Natural environment

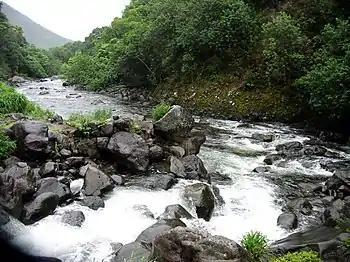
Rocky stream in the U.S. state of Hawaii

The water in a river is usually in a channel, made up of a stream bed between banks. In larger rivers there is often also a wider floodplain shaped by waters over-topping the channel. Flood plains may be very wide in relation to the size of the river channel. Rivers are a part of the hydrological cycle. Water within a river is generally collected from precipitation through surface runoff, groundwater recharge, springs and the release of water stored in glaciers and snowpacks.